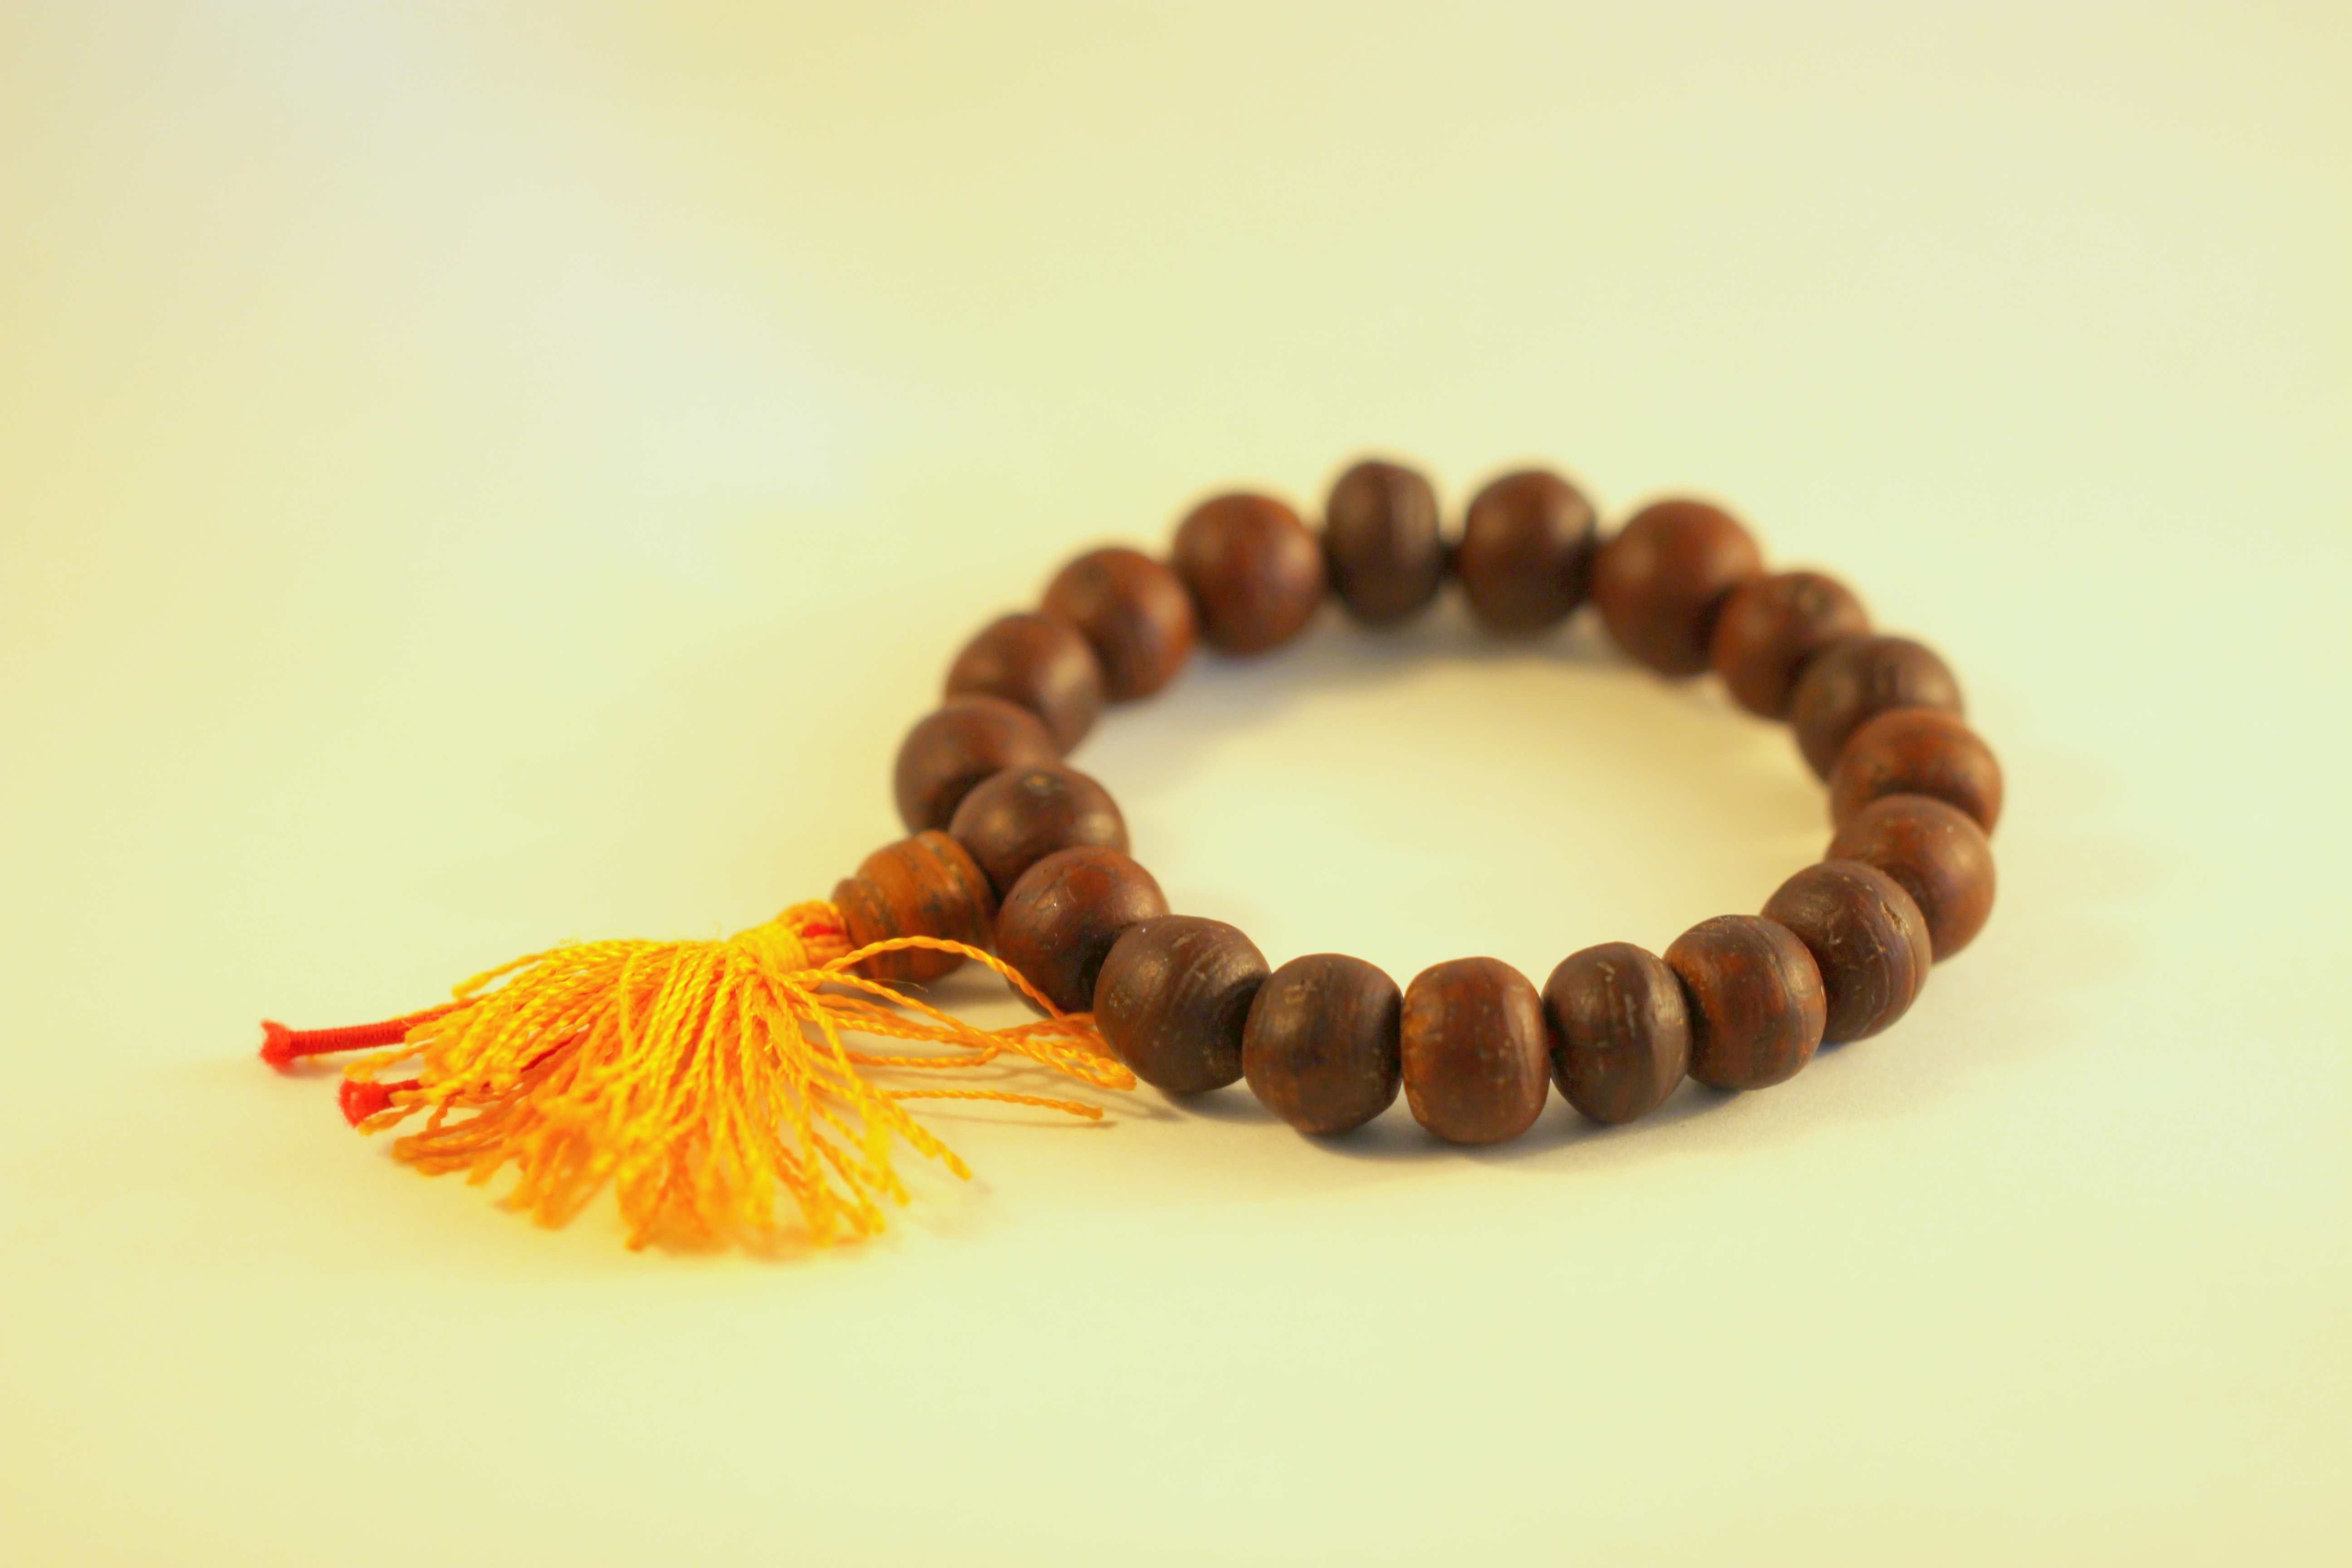
wood, buddhist, bead, bracelet, tibet, jewellery, religious, art, prayer, hindu, beads, amber, gemstone, rosary, sandalwood, fashion accessory, japa